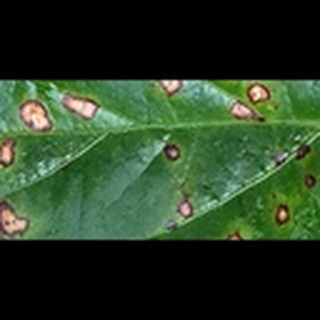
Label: cotton_target_spot